Brown family (Argentina)

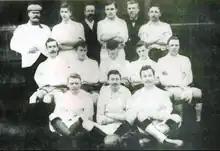
Four members of the Brown family played in the Alumni 1909 championship-winning team: Carlos Carr (back row, second from left), Diego (back row, second from right), Tomás (middle row, second from left), and Ernesto (middle row, fourth from left)

James Brown Jr., the youngest son of James and Mary, fathered nine sons, seven of whom became footballers for Alumni Athletic Club. Five of those seven would also play internationally for Argentina. The eldest son to play football was Diego Hope (b. 1875). The next oldest, Jorge Gibson (b. 1880, nicknamed "el Patricarcho") was the most accomplished member of the family. He would play in ten Argentine championships and represent Argentina 23 times. Jorge was treasurer of Alumni at the point it was disbanded. Jorge played in Argentina's first international in a match against Uruguay in Montevideo. The next oldest, Carlos Carr Brown (b. 1882), was the first to make an impact on Argentine football. Carlos learned his football in Britain before returning to Argentina and representing the national team twice. Tomás (b. 1884) turned out for Alumni but was not capped internationally. Ernesto Alejandro (b. 1885; nicknamed "el Pacifico" for his peaceful nature) once scored six goals in a match for Alumni. The two youngest, Alfredo (b. 1886) and Eliseo (b. 1888), also played international football.